Furfurylated wood

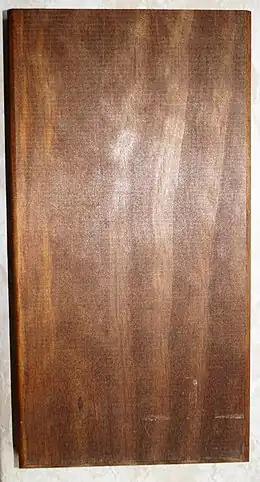
Example of furfurylated pine wood with a loading level of 30–35%)

Furfurylated wood is the end product of treating wood with furfuryl alcohol. This chemical process is also called "furfurylation". Furfurylation is a commercially used wood modification process to enhance the physical, mechanical and biological properties of wood. In this process -which is based on principles of wood science- the cell walls of the wood swell with furfuryl alcohol, which polymerizes within the cell walls. This treatment reduces the water absorption capacity of the wood, thus minimizing its tendency to deform with changes in moisture. The hardness and rot resistance of the modified wood are also improved compared to natural, untreated wood. The furfuryl alcohol used is obtained through the hydrogenation of furfural from biological agriwaste residues, such as husks and bagasse.